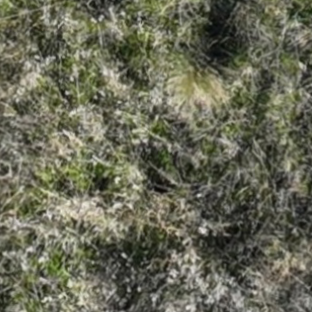
Month: october